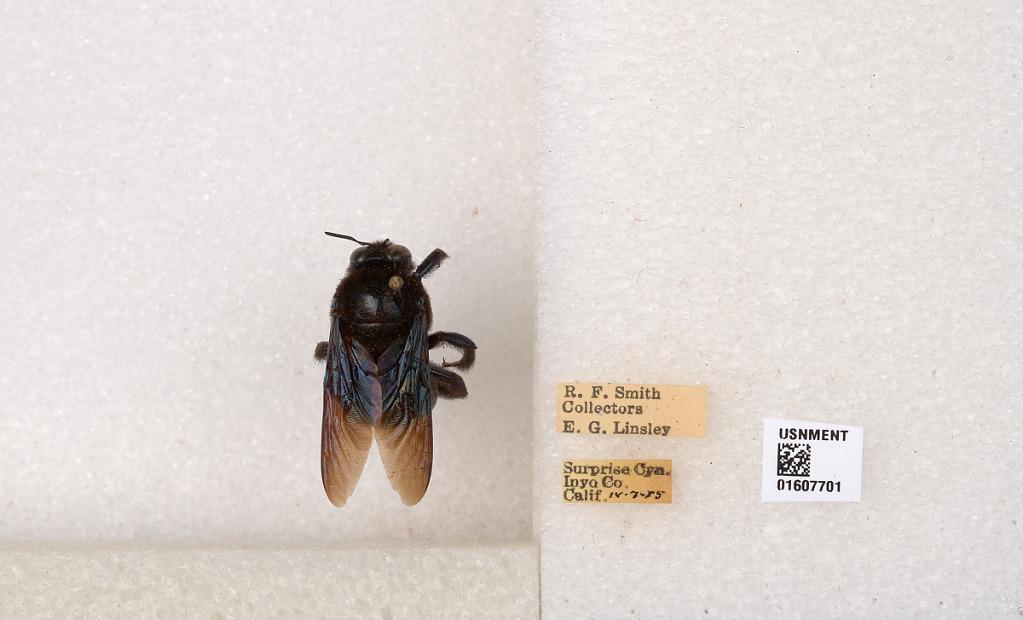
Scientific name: Xylocopa (Xylocopoides) californica arizonensis Cresson
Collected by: R. Smith & E. Linsley
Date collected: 1955-4-7
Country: United States
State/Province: California
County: Inyo
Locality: Surprise Canyon
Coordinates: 36.1005, -117.201